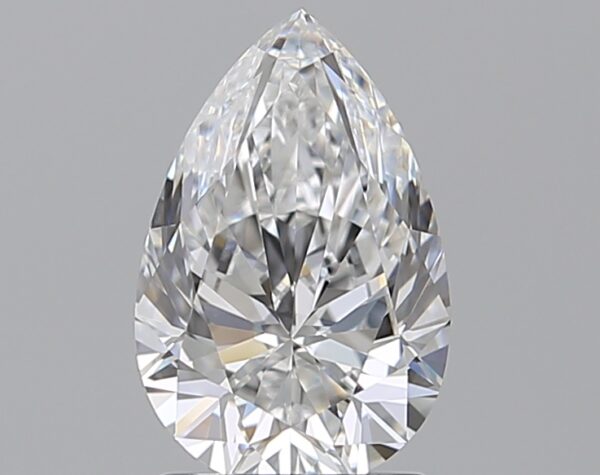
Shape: pear
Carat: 1.5
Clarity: VVS2
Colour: D
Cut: EX
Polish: EX
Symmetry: EX
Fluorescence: F
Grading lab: GIA
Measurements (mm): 9.66 x 6.35 x 3.98